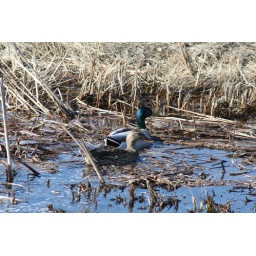
A mallard pair swimming in a ditch along a highway in North Dakota.